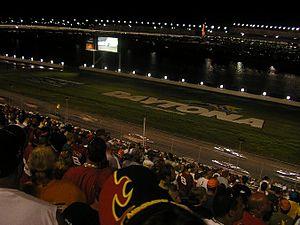
En automobile, un « ovale » ou « anneau de vitesse » est une piste en anneau destinée à la compétition, essentiellement aux États-Unis. Appelée speedway par les anglophones, elle sert généralement à des courses de vitesse avec pour catégories reines la NASCAR et l'IndyCar. Le plus célèbre des ovales est sans doute l'Indianapolis Motor Speedway, hôte des fameux 500 miles d'Indianapolis.
La Coke Zero Sugar 400 est une course automobile organisée par la NASCAR comptant pour le championnat des NASCAR Cup Series. Elle a lieu chaque année au Daytona International Speedway à Daytona Beach aux États-Unis.
Le Daytona International Speedway est un circuit ovale situé à Daytona Beach, aux États-Unis. Il fut inauguré le 22 février 1959. Il est l'hôte de la plus prestigieuse course de NASCAR, le Daytona 500. En plus de la NASCAR, le circuit accueille également des courses de l'Automobile Racing Club of America, d'AMA Superbike, d'USCC, de SCCA et de Moto-cross.